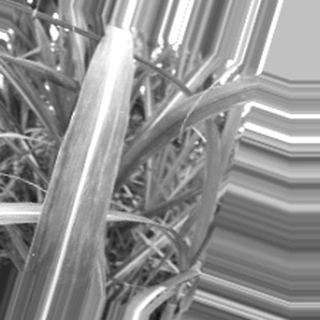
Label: sugarcane_bacterial_blight